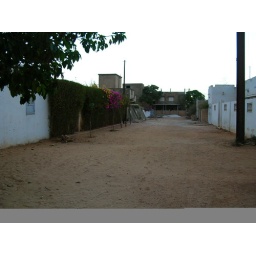
my street in Thies. My house is on the left